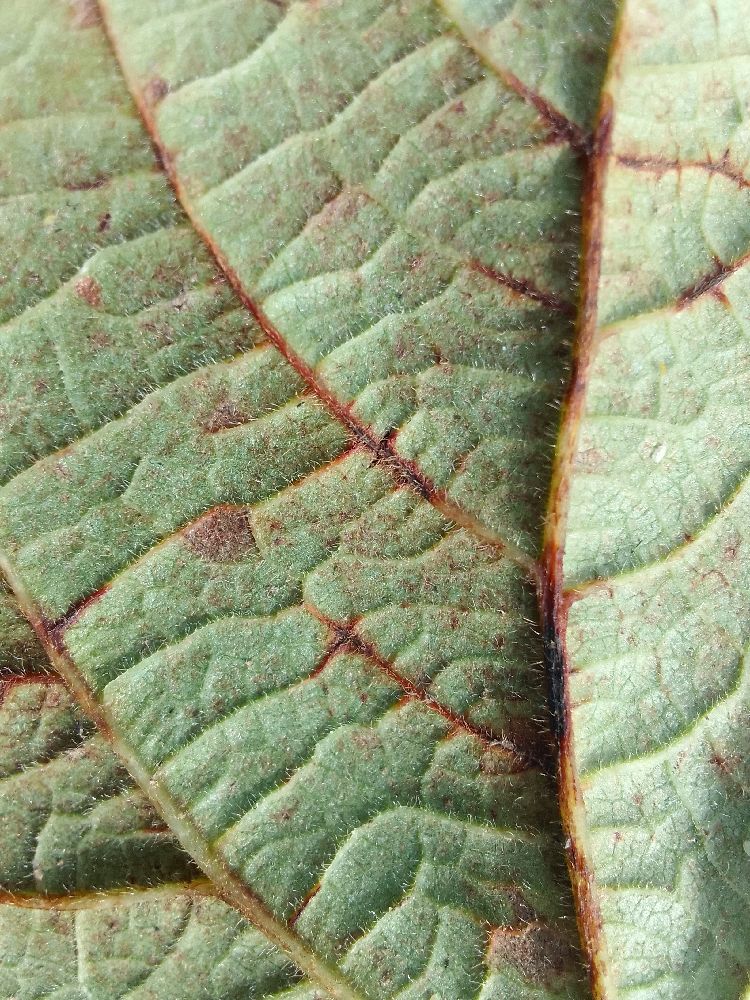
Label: anthracnose